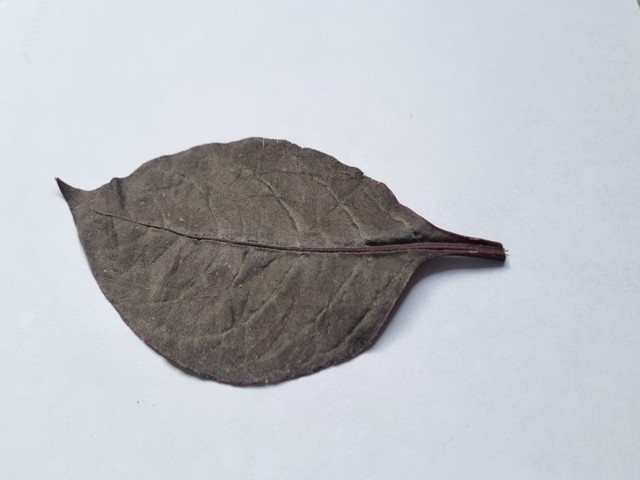
Plant: kalochitra